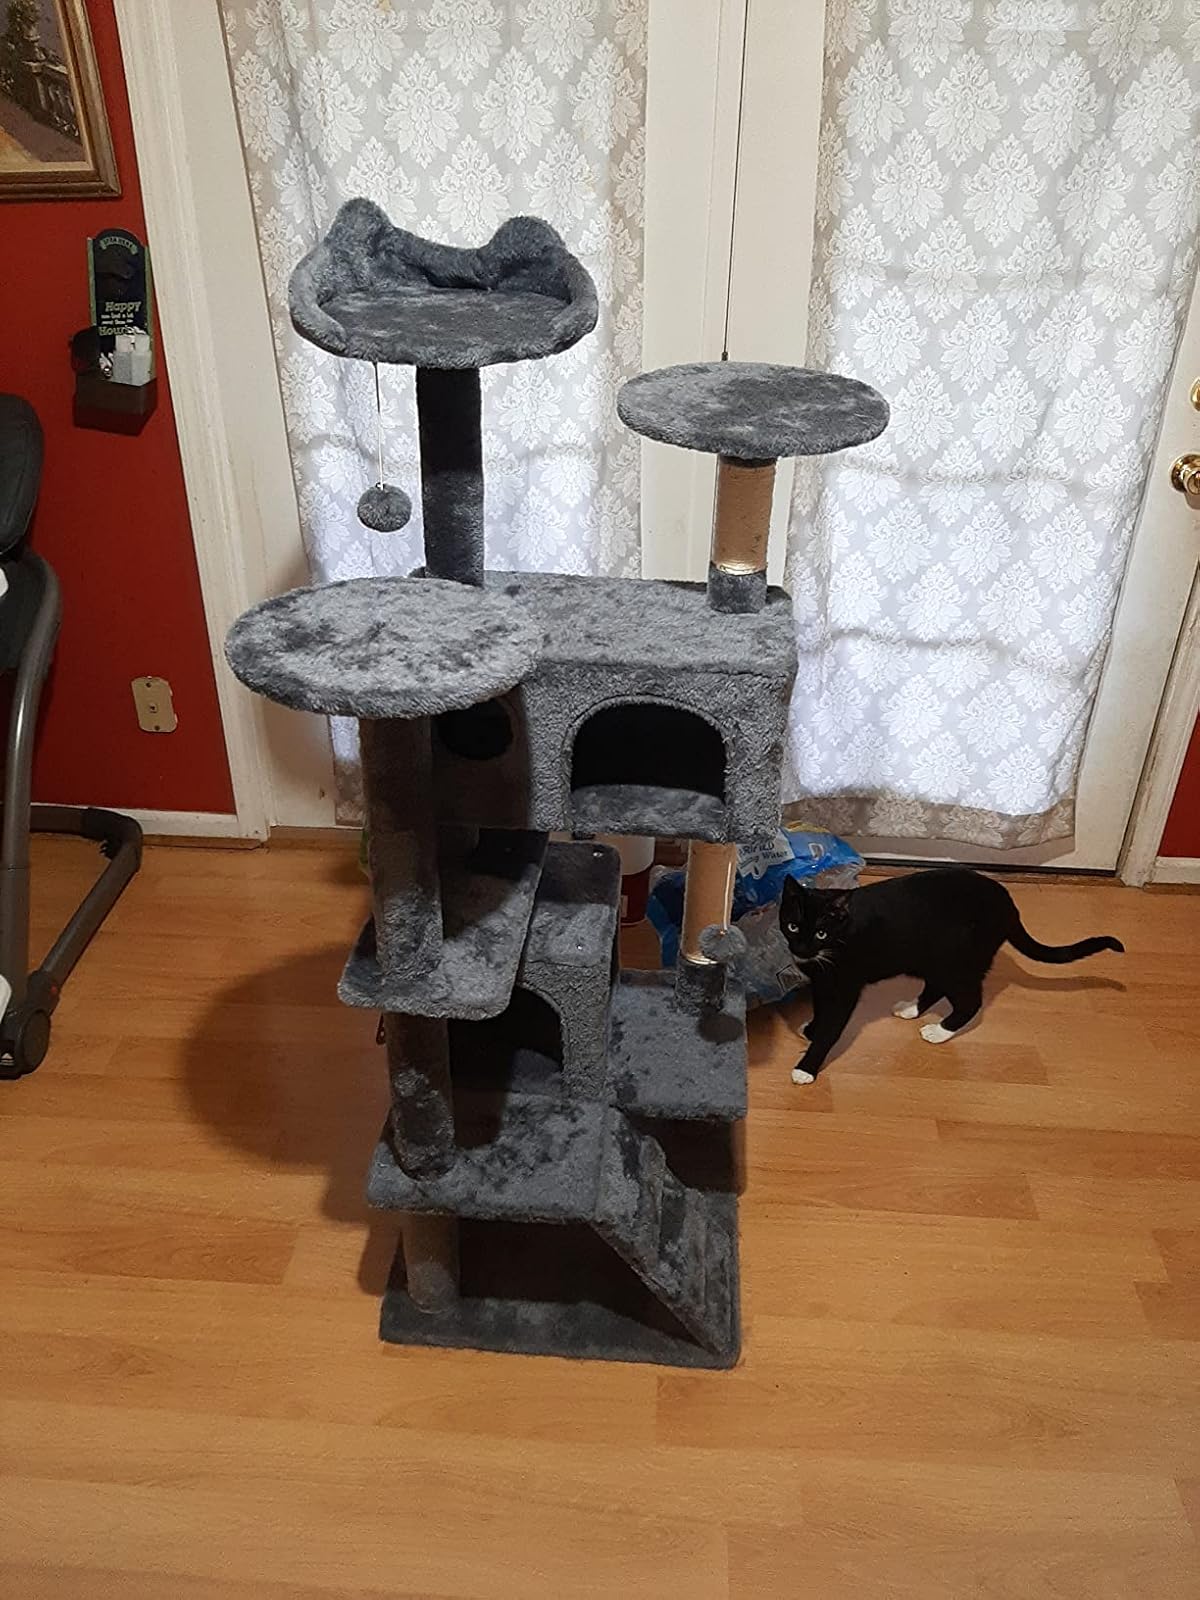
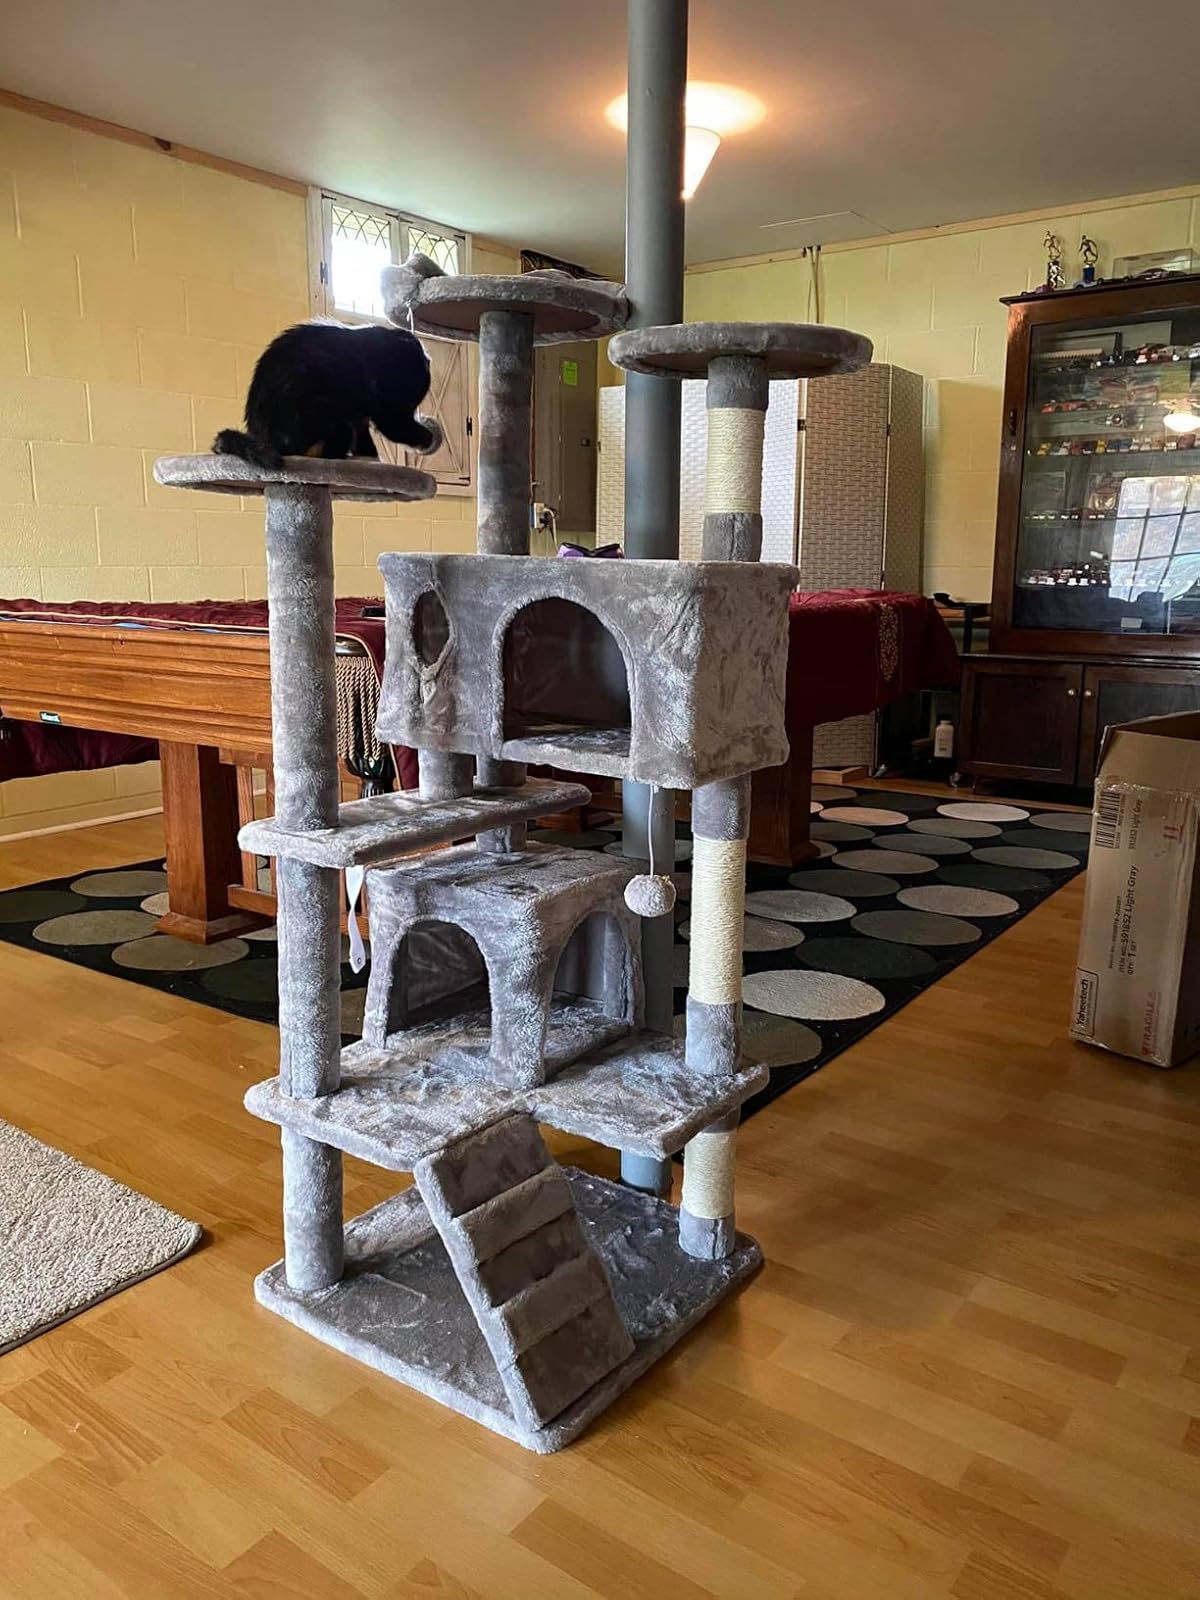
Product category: items_cat tree
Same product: yes